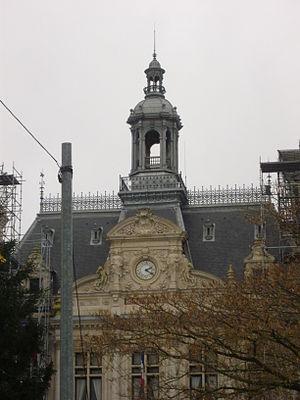
Clocheton de l'hôtel de ville de Vannes (Morbihan, France)